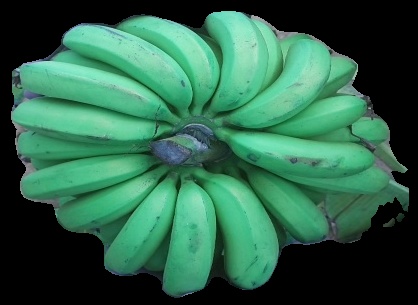
Variety: pachbale
Grade: grade2